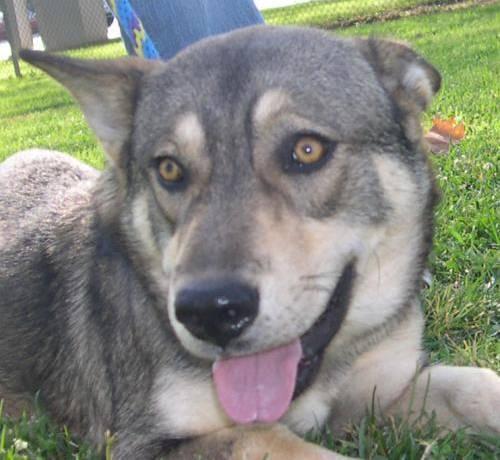
dog